Tim Cone

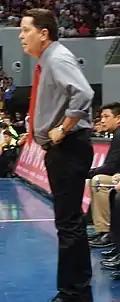
Cone while coaching Barangay Ginebra in 2015.

On July 20, 2015, San Miguel Corporation president Ramon Ang confirmed the appointment of Cone as the new head coach of Barangay Ginebra San Miguel. The reassignment of Cone will seek to end the curse of Ginebra which last won in the 2008 Fiesta Conference.